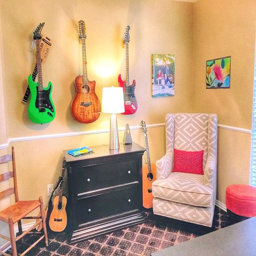
after redesign ... his guitars are still there to serenade her , but there is more softness and the things she loves .